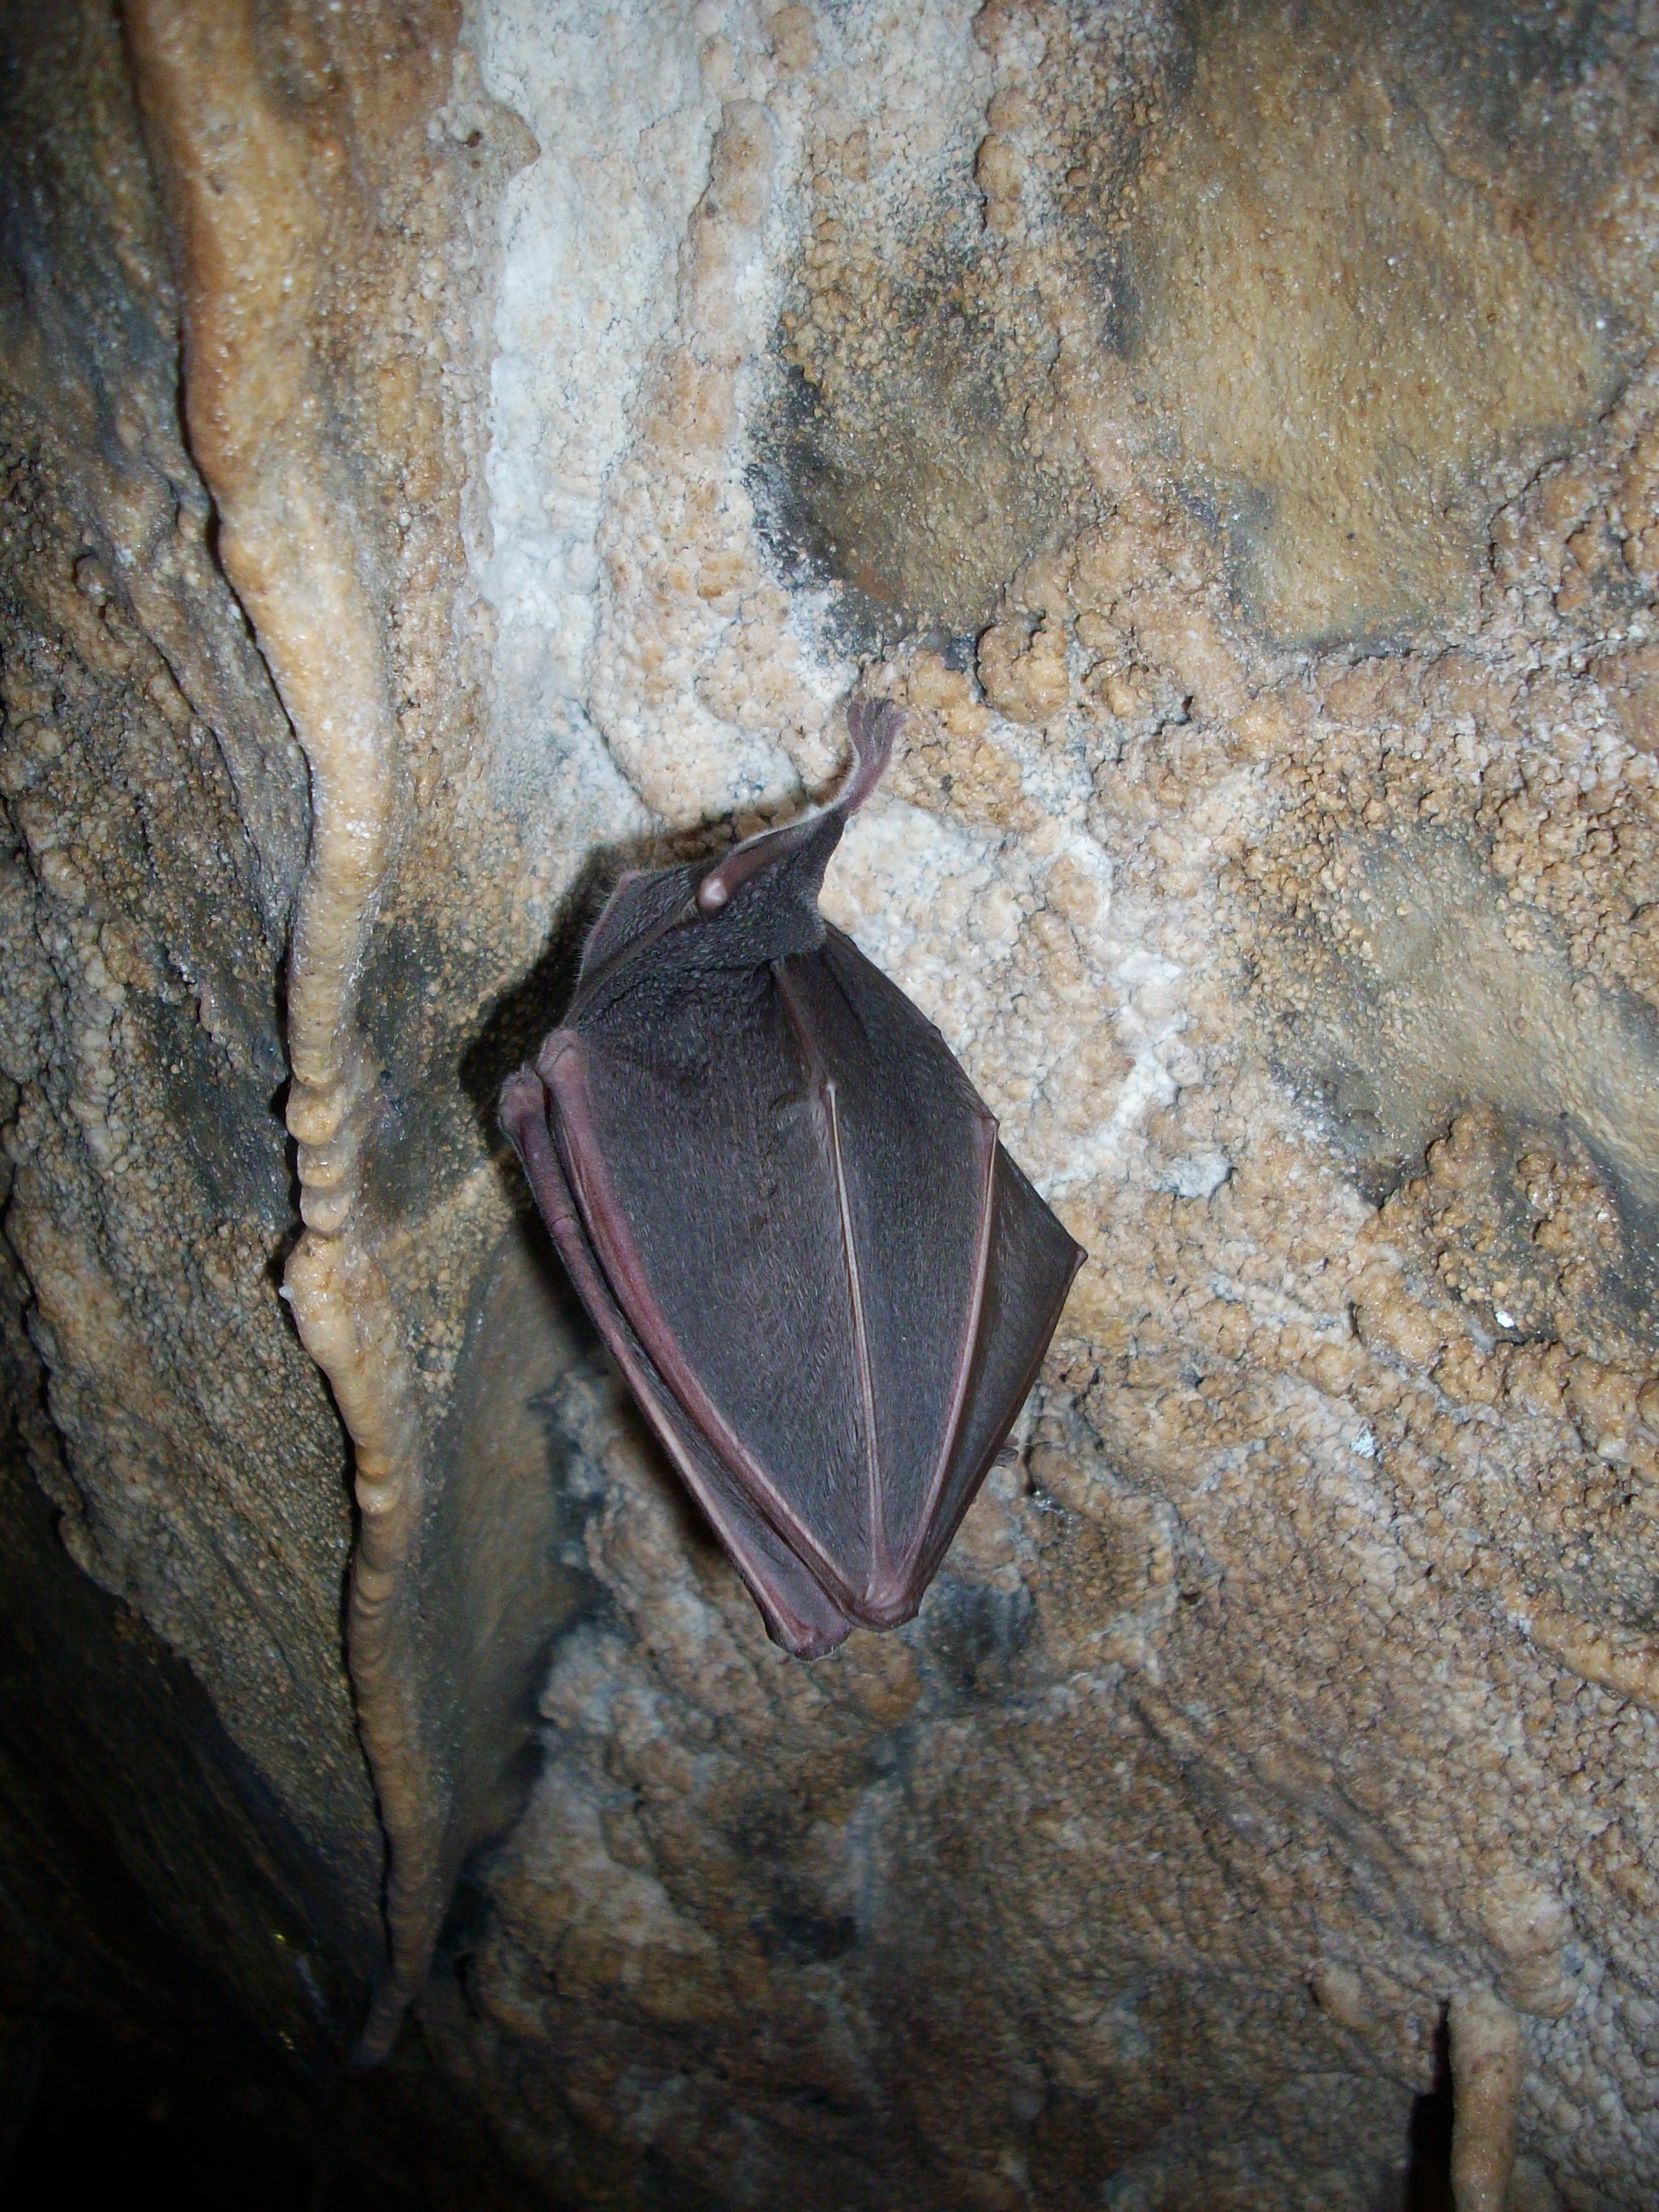
wing, formation, wildlife, cave, insect, fauna, invertebrate, geology, bat, caves, caving, hibernation, stalactites, speleology, cave formations, hibernated bat